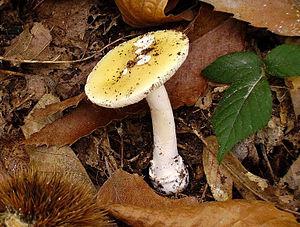
L'Amanite jonquille est une espèce de champignons basidiomycètes de l'hémisphère nord du genre Amanita dans la famille des Amanitaceae.